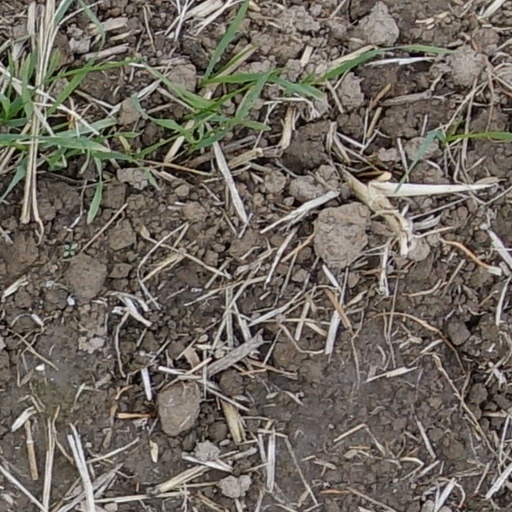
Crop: wheat